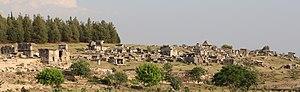
Nécropole d'Hiérapolis, Turquie
Hiérapolis ou Hiérapolis de Phrygie est une station thermale créée vers la fin du IIᵉ siècle av. J.-C. par la dynastie des Attalides. Elle est située au sommet de la colline de Pamukkale, bien connue pour ses sources chaudes et ses concrétions calcaires, à 15 km de la ville de Denizli en Turquie. La cité antique de Hiérapolis atteste du rayonnement de la présence hellénistique, puis romaine en Asie Mineure. Elle est inscrite depuis 1988, conjointement avec Pamukkale, sur la liste du patrimoine mondial de l'Unesco.